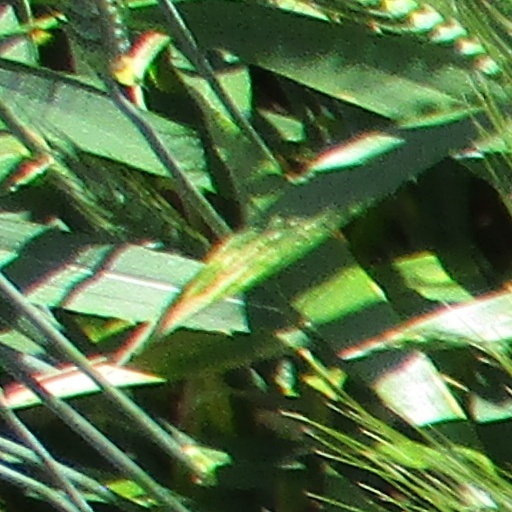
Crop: wheat